Down and Dangerous

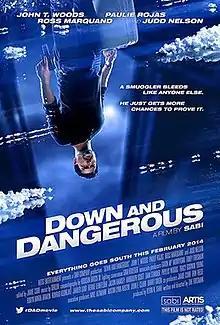
Film poster

Down and Dangerous is a 2013 American crime thriller film featuring Ross Marquand and Judd Nelson.